Giddens Ko

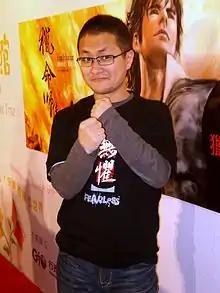
Ko in 2008

Giddens Ko (born 25 August 1978) is a Taiwanese novelist and filmmaker. He has published more than 60 books, many of which have been adapted as films. He writes under the pseudonym of "Nine Knives".